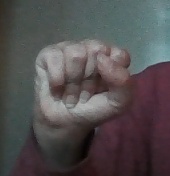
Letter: saad